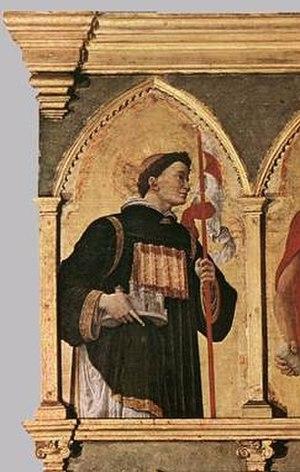
Daniel de Padoue, mort vers 304, était le diacre de saint Prosdocime, premier évêque de Padoue.